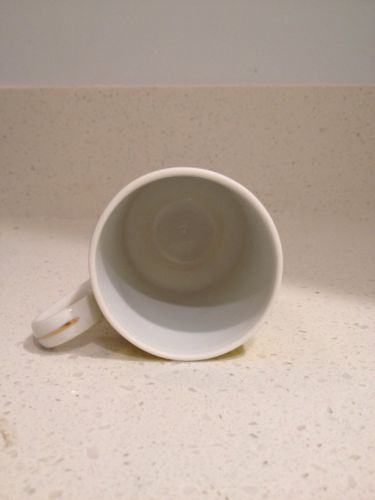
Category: mug